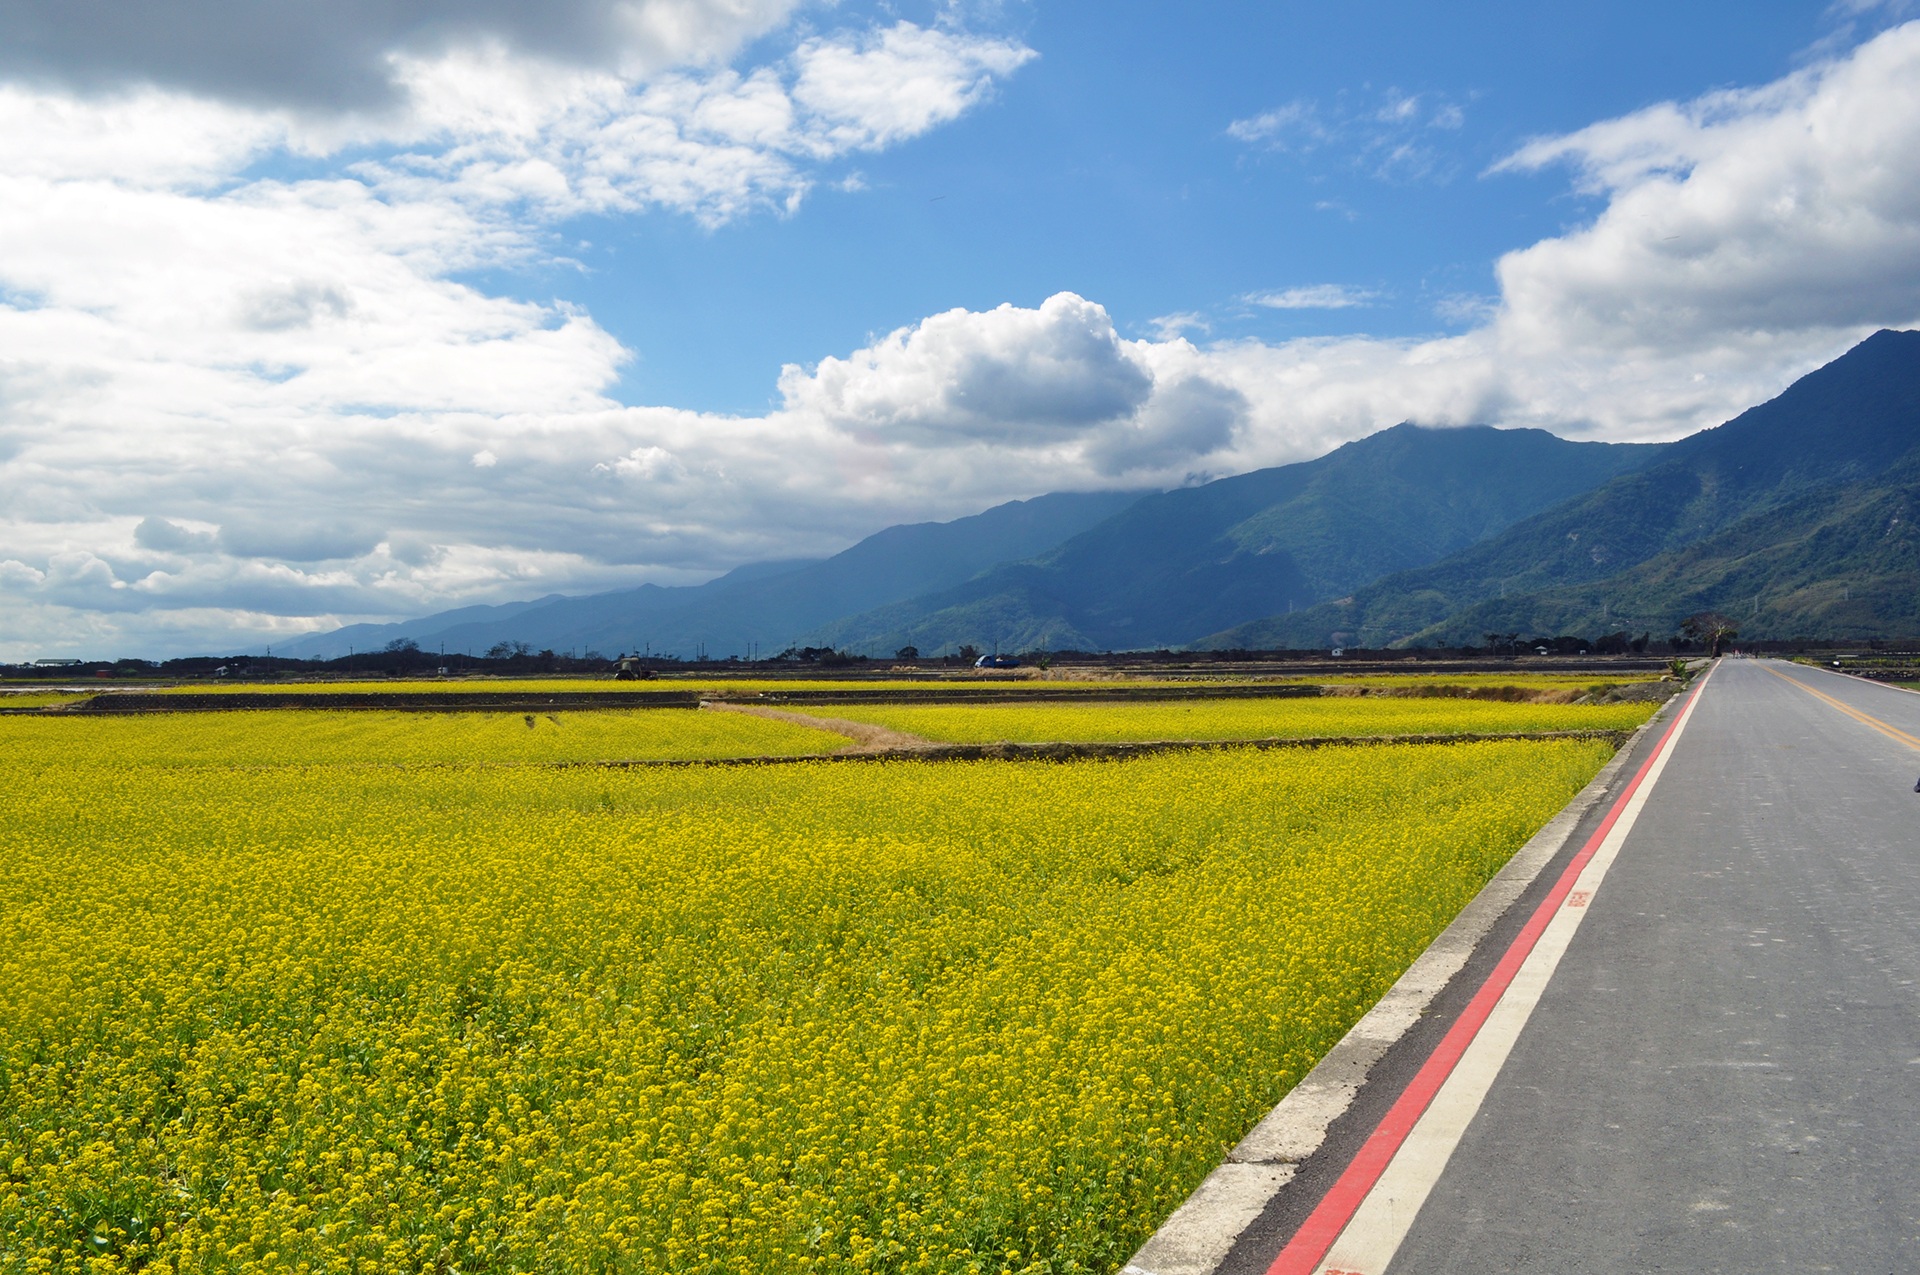
landscape, grass, horizon, mountain, cloud, plant, sky, field, meadow, prairie, countryside, hill, flower, food, produce, vegetable, agriculture, plain, rapeseed, grassland, plateau, canola, brassica, the scenery, rural area, flowering plant, sea of flowers, grass family, land plant, mustard plant, beautiful views